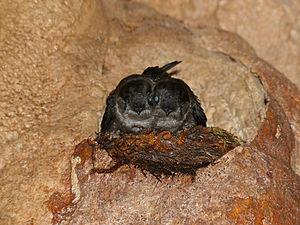
La Salangane de la Sonde est une espèce d'oiseaux de la famille des Apodidae.